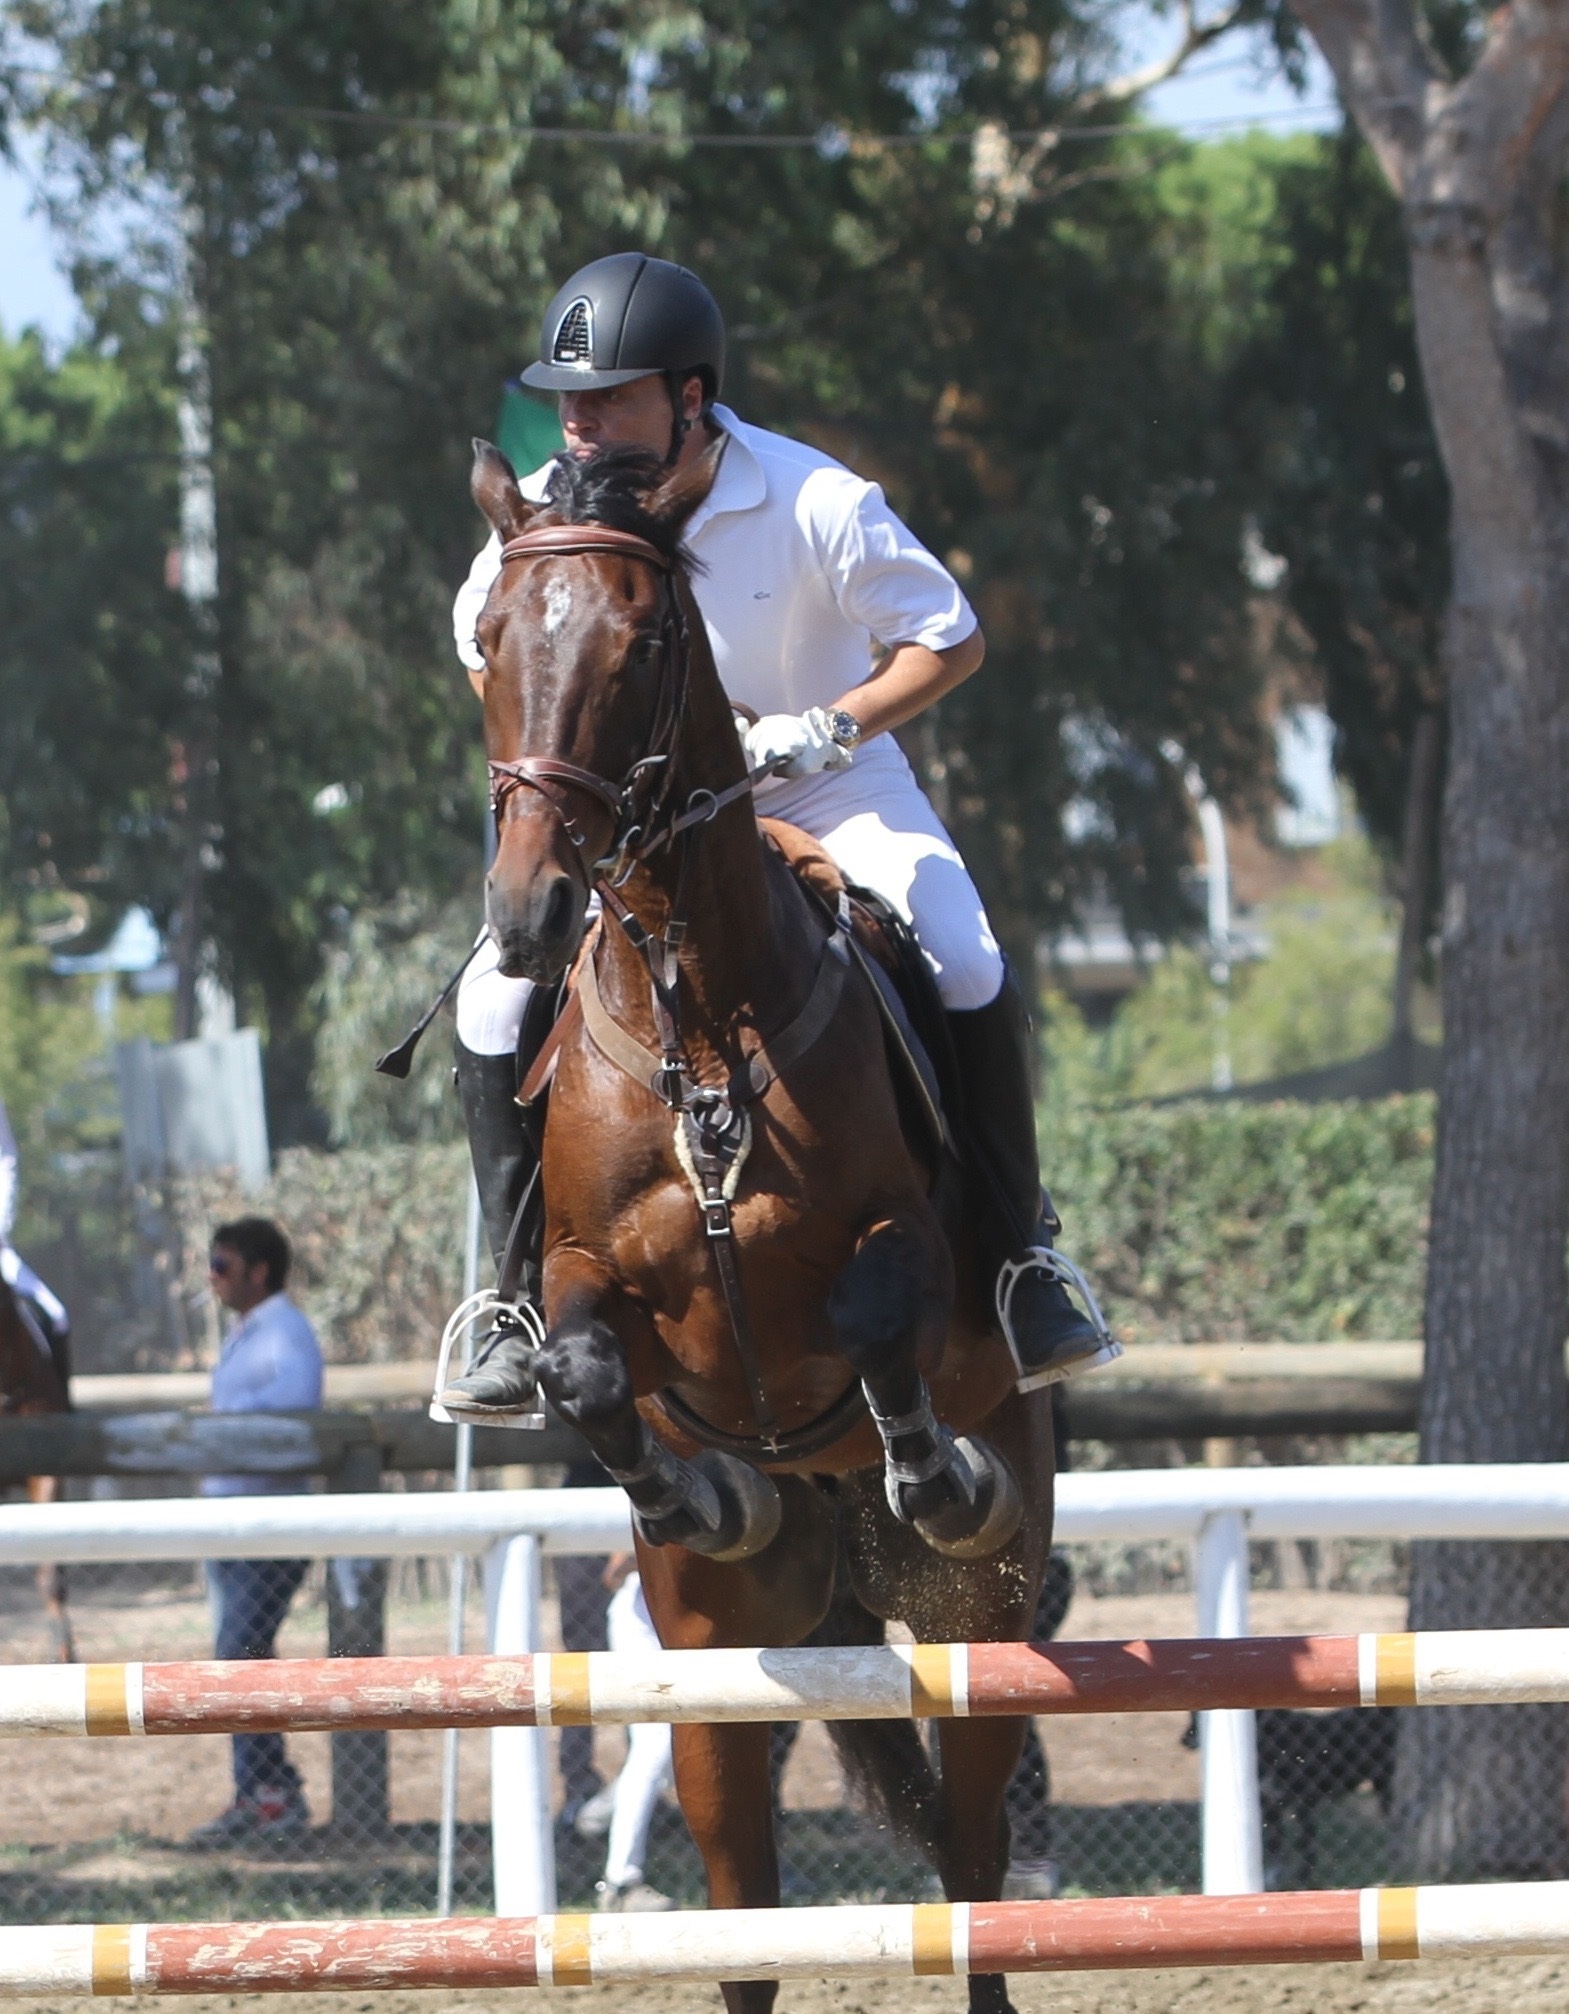
person, recreation, jumping, horse, stallion, riding, sports, jockey, western riding, equestrianism, equitation, dressage, physical exercise, eventing, show jumping, outdoor recreation, horse like mammal, human action, animal sports, english riding, equestrian sport, hunt seat, animal training